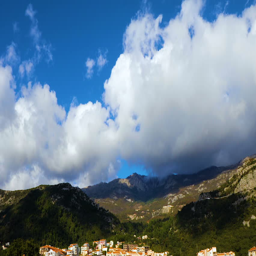
clouds over the town and mountains